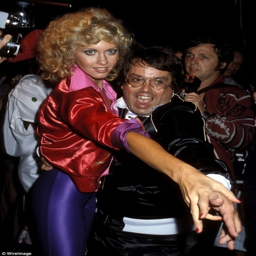
pop artist and scriptwriter at the premiere party .